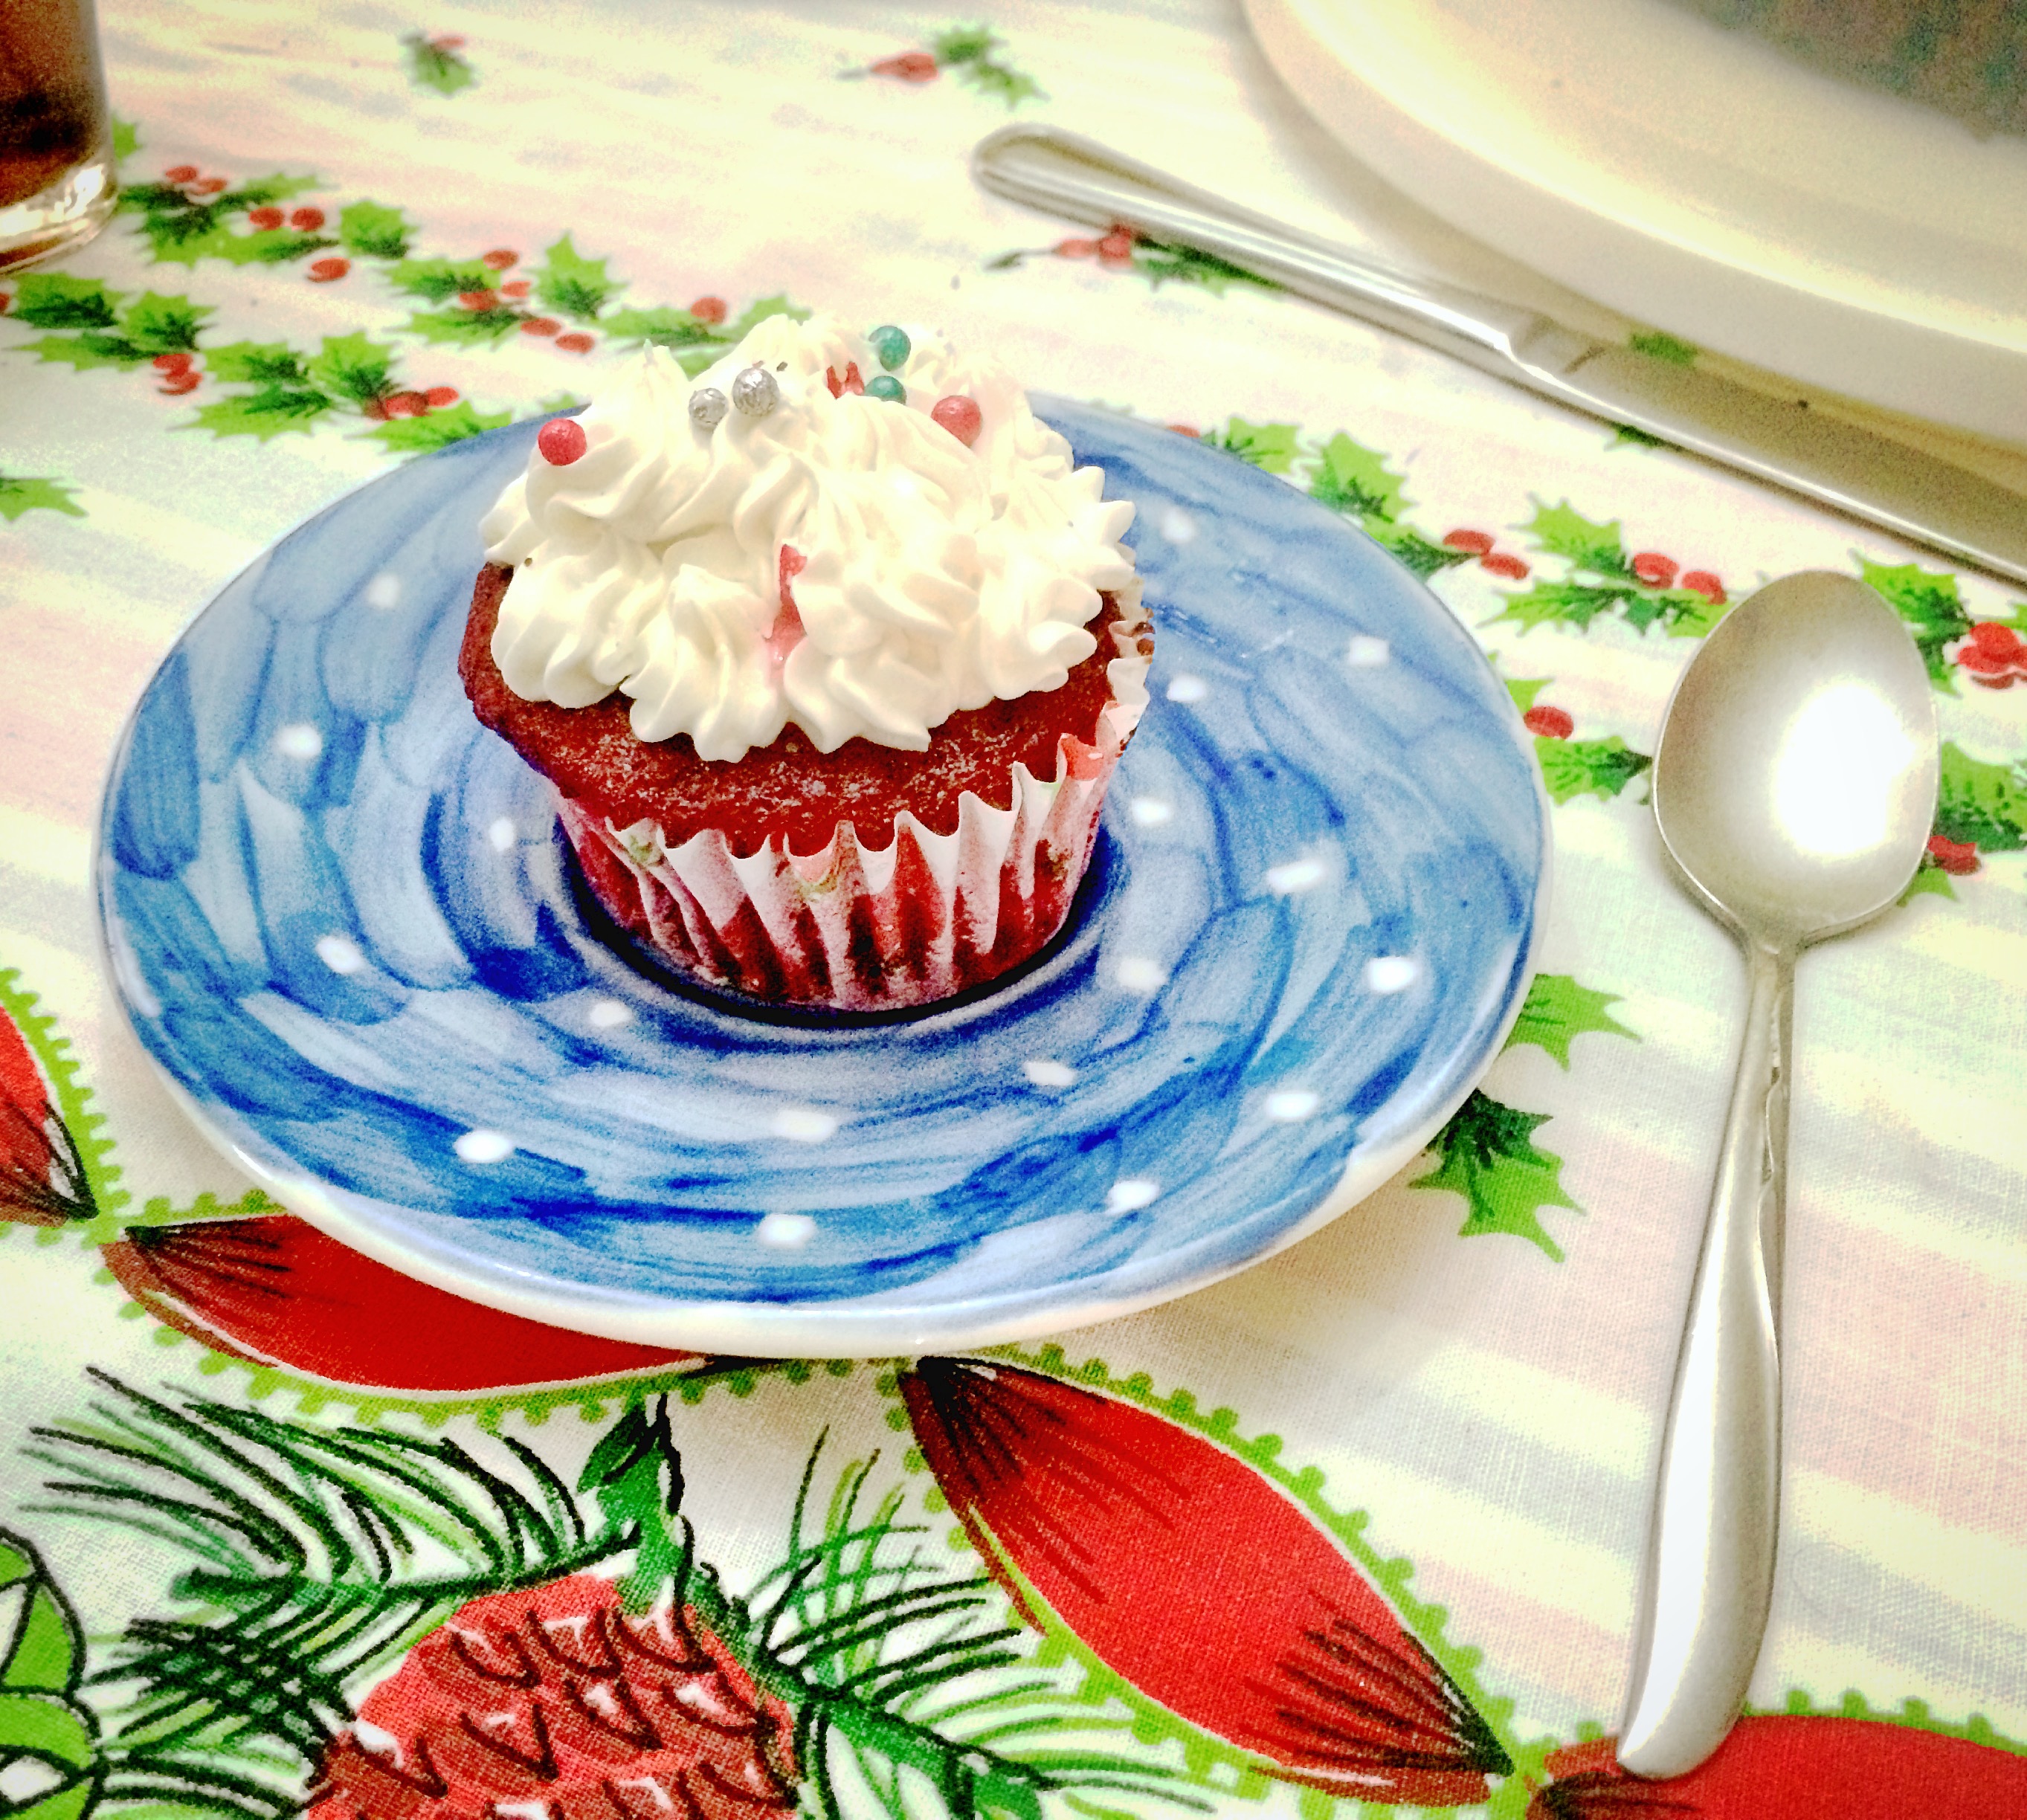
plant, fruit, dish, food, produce, cupcake, dessert, cake, strawberry, picnic, whipped cream, icing, strawberries, served, red velvet, buttercream, ponquesito